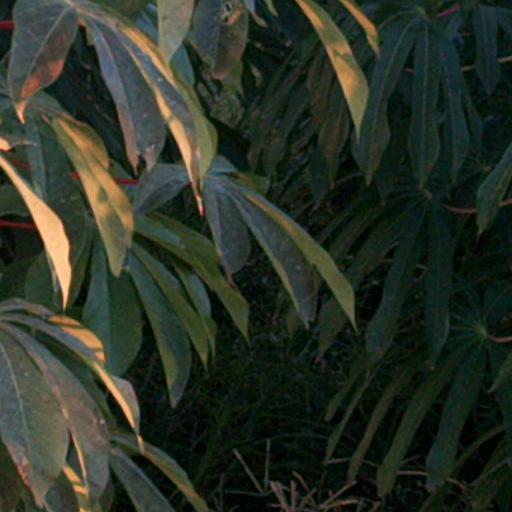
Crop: cassava